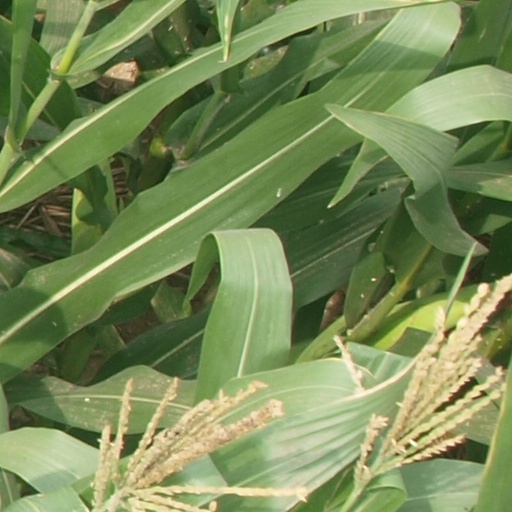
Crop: maize; corn